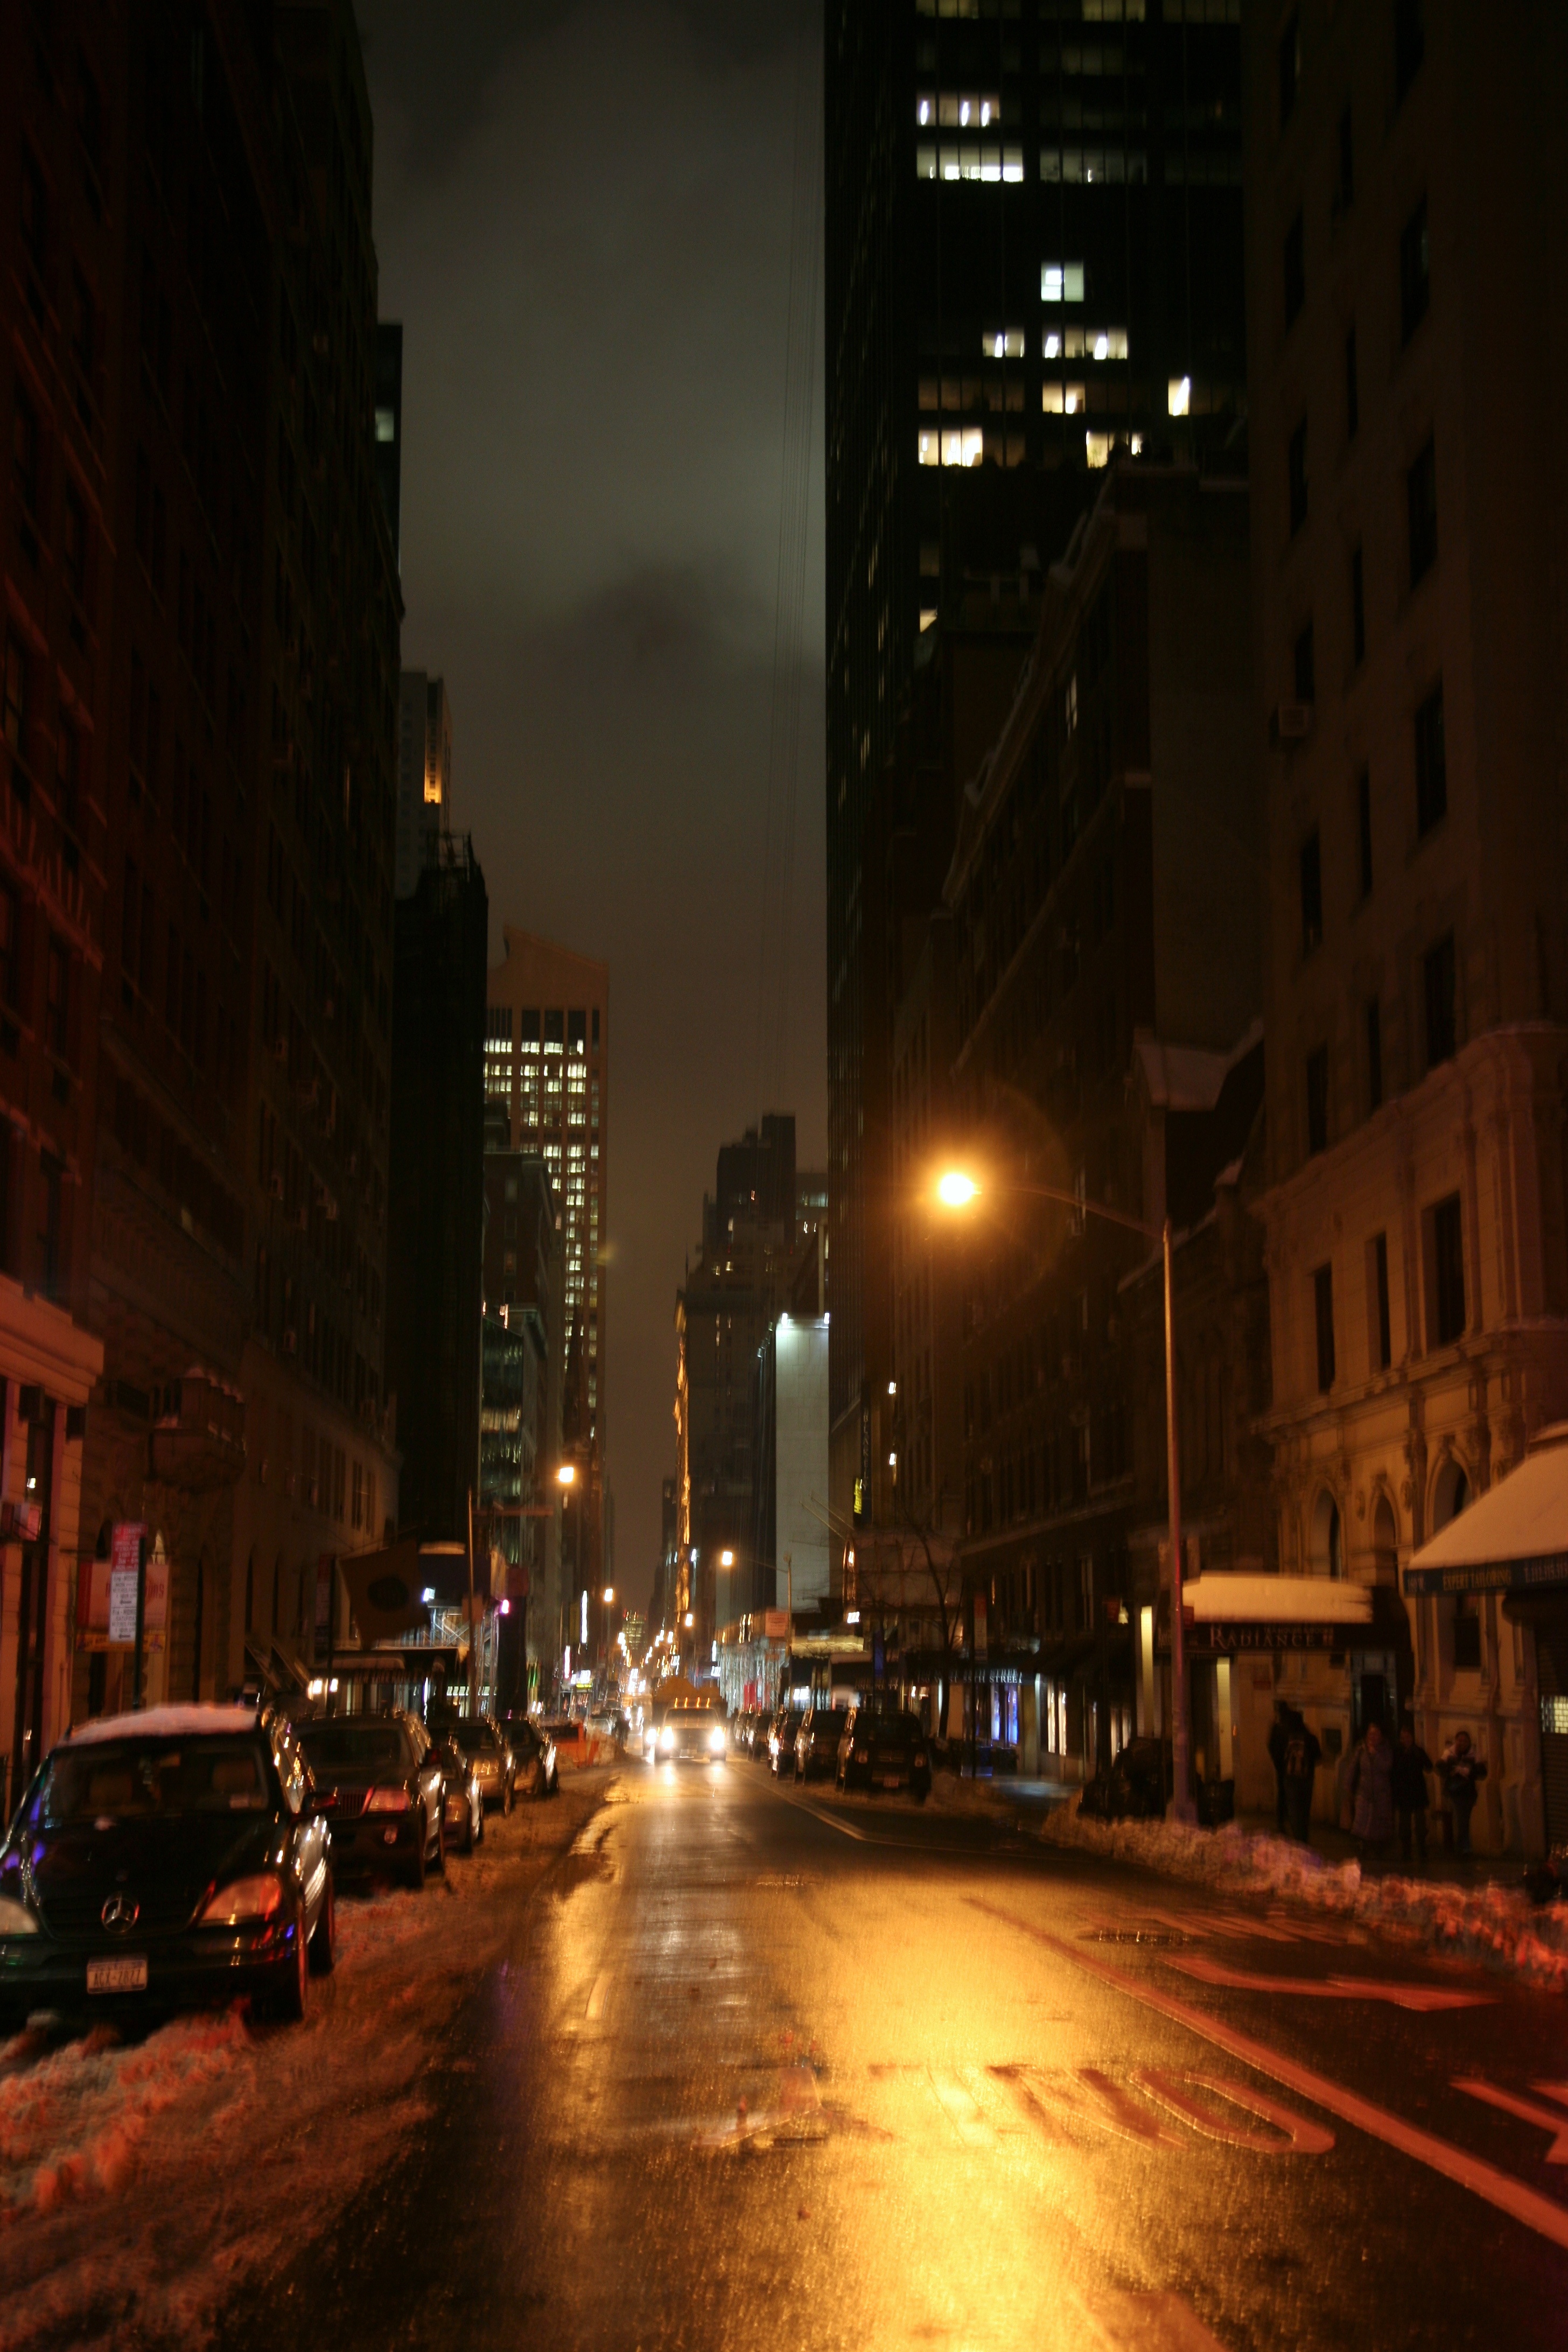
light, road, street, night, city, manhattan, cityscape, downtown, dusk, evening, nyc, darkness, street light, lighting, newyork, infrastructure, newyorkcity, ny, canon5d, midtown, metropolis, canonef24105mmf4lisusm, theatredistrict, timessquare, urban area, human settlement, metropolitan area